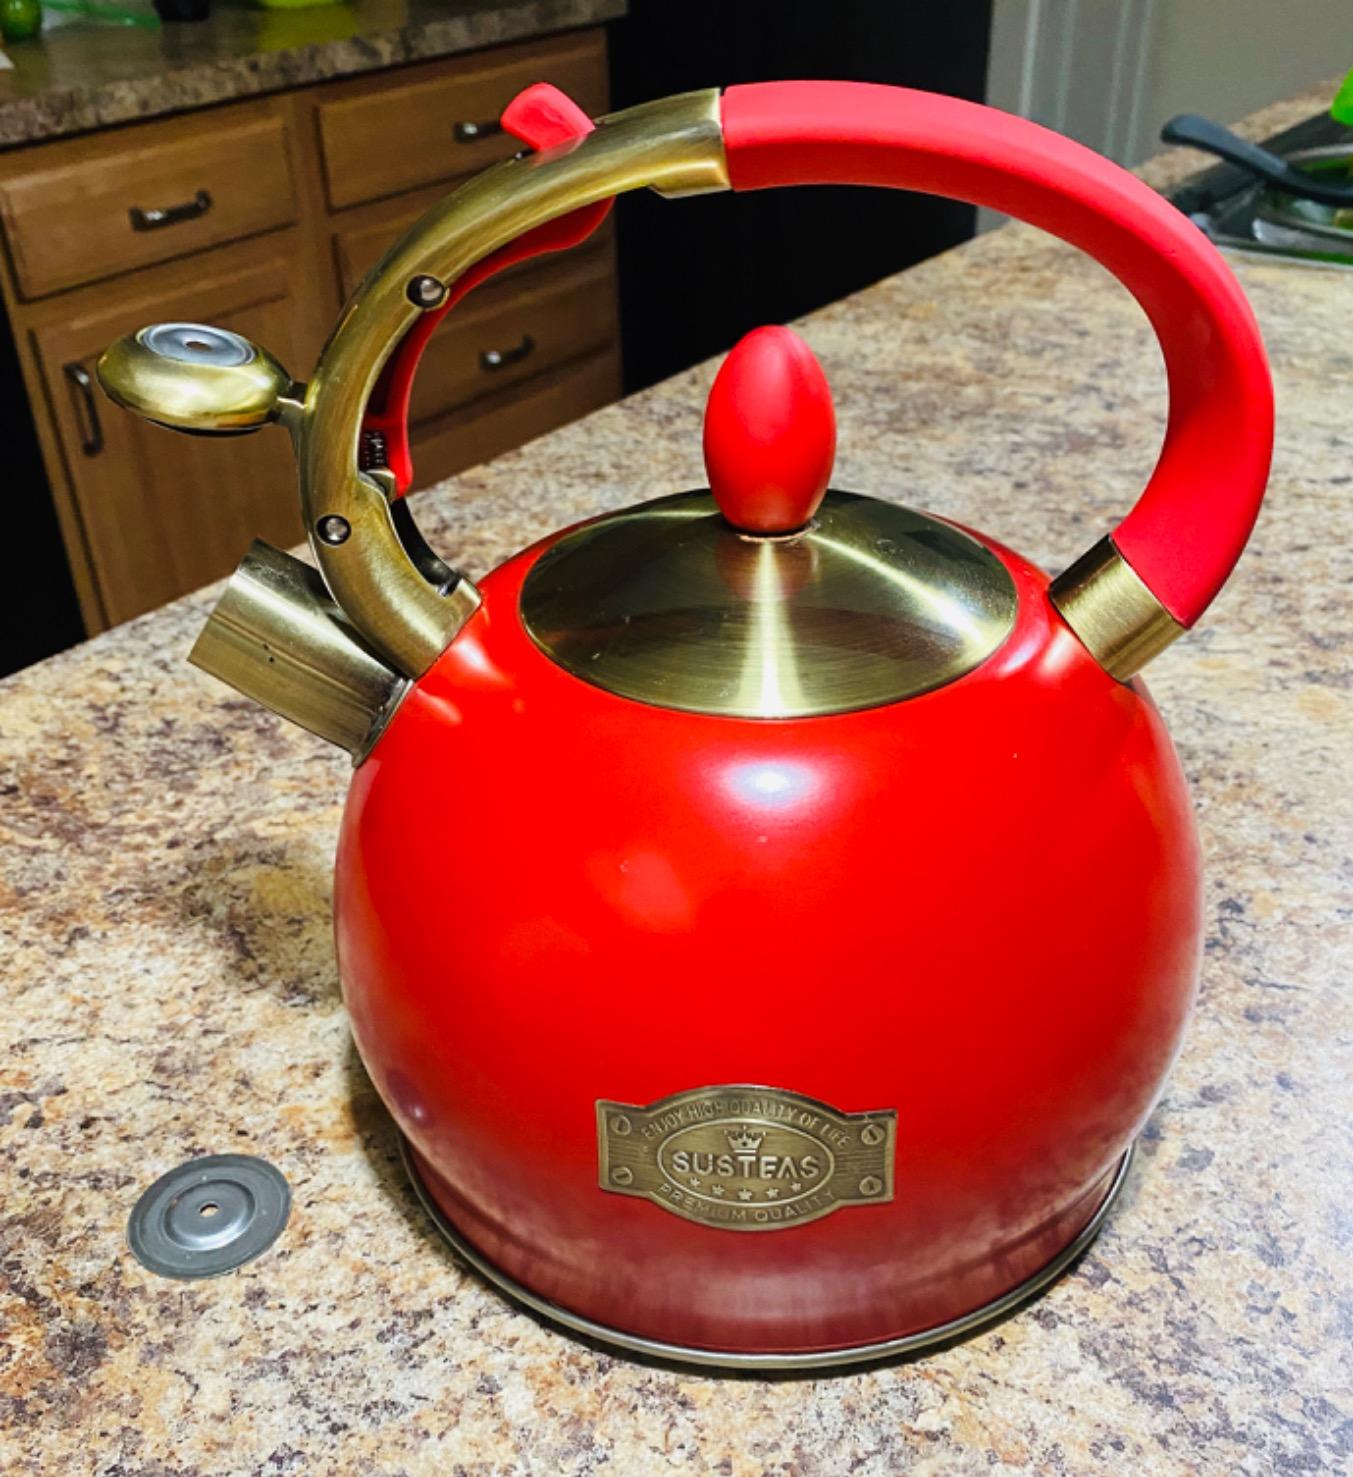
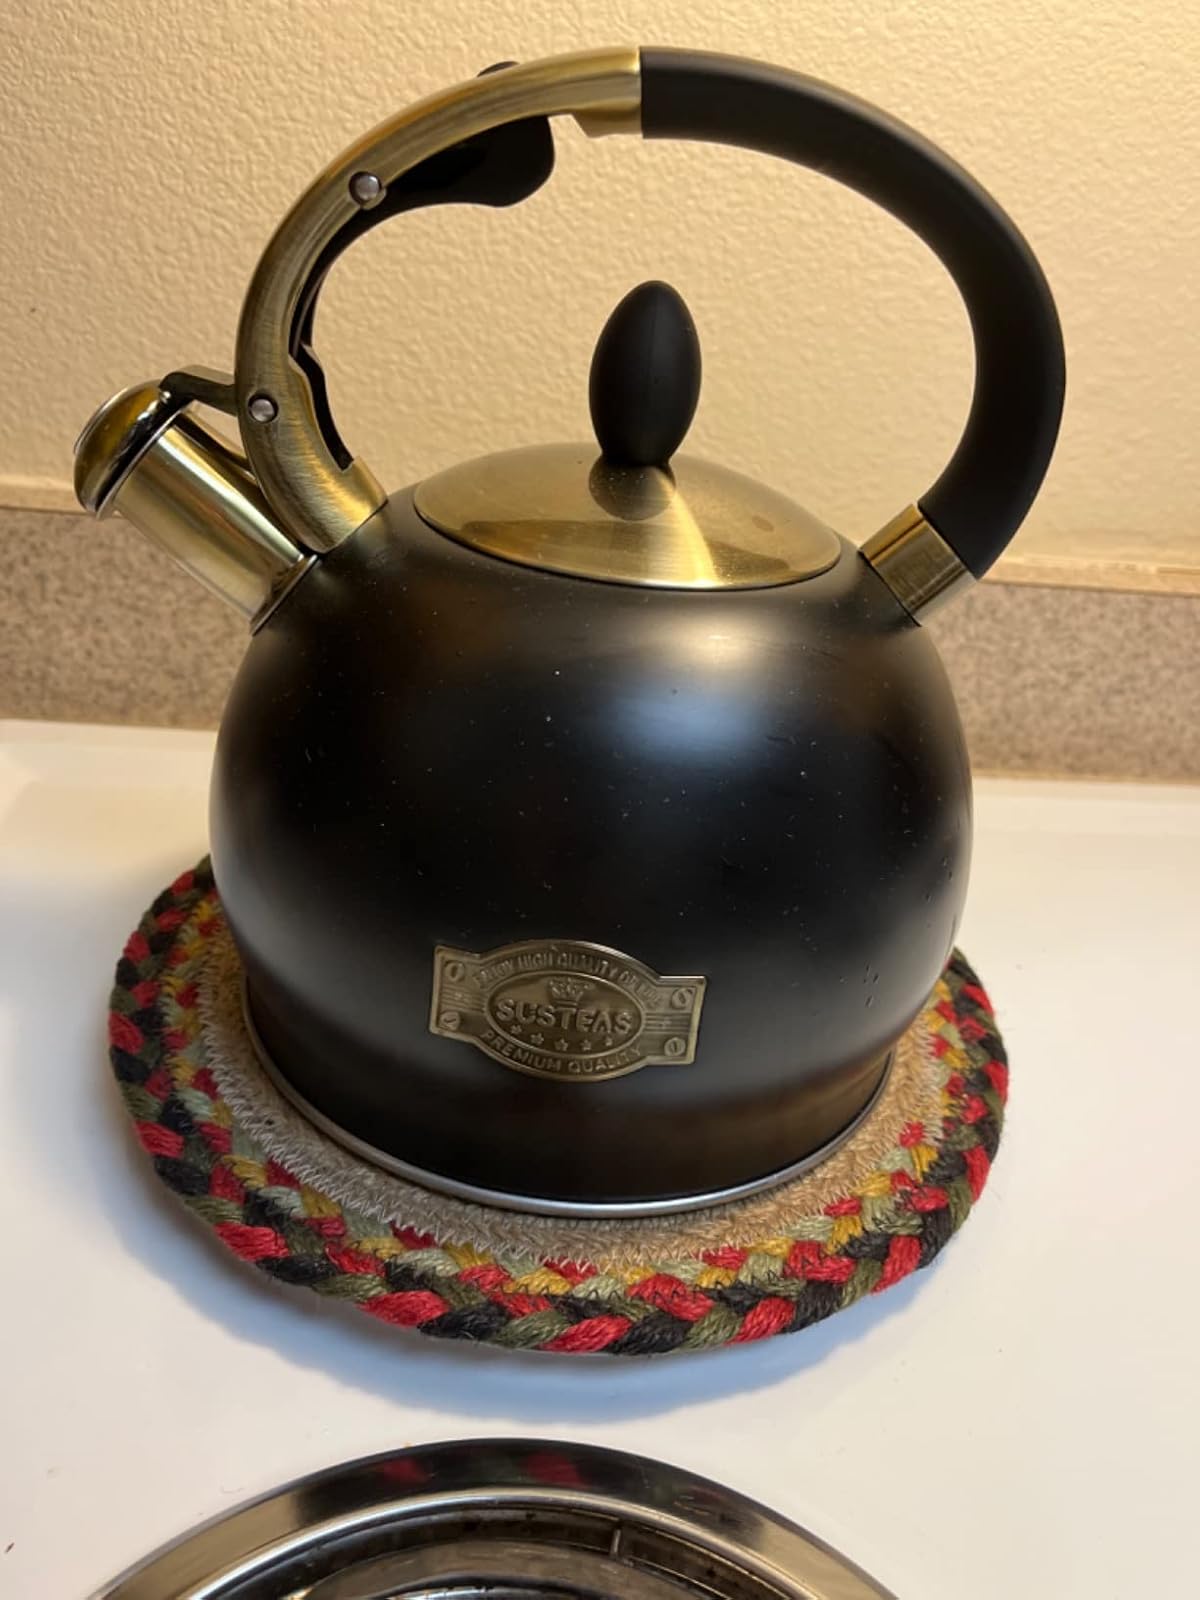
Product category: items_kettle
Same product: no